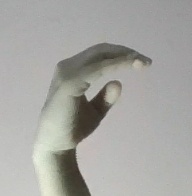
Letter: jeem